Patrington Haven

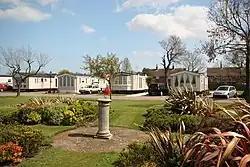
Patrington Haven Leisure Park

In Patrington Haven is an established 5 Star Award Winning Leisure Park called "Patrington Haven Leisure Park". The leisure park was established around 1985 when the RAF Station Patrington closed and the land purchased by the leisure park. In June 2013 a memorial sculpture to the RAF station was unveiled at the site.